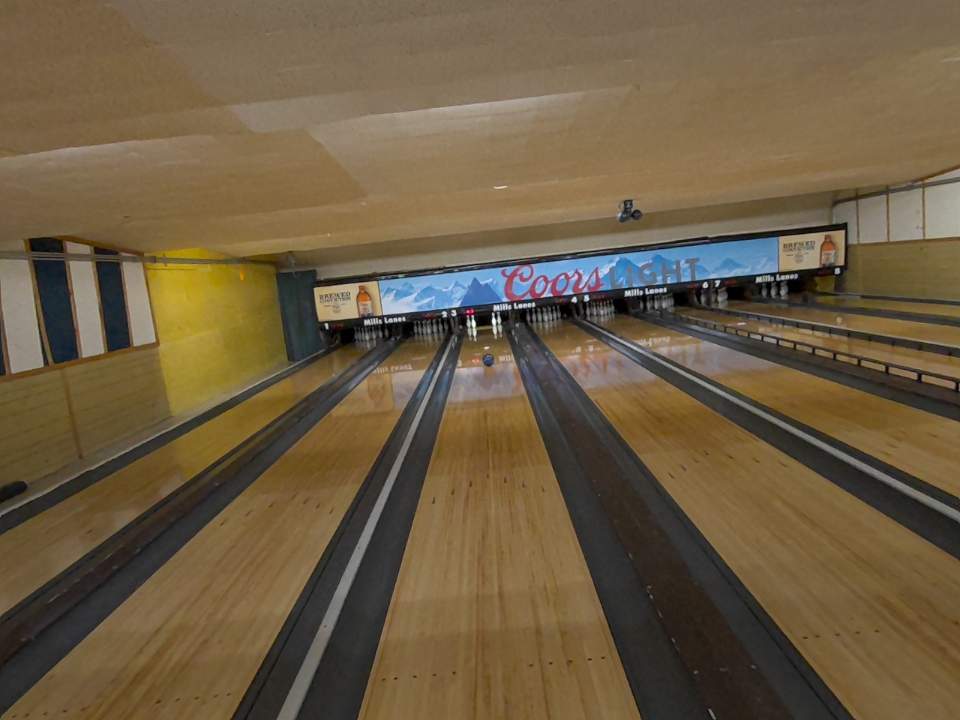
Object: bowling_ball